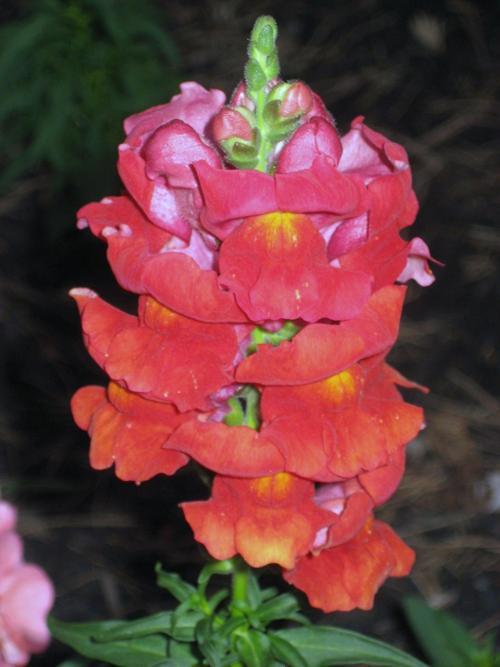
Label: snapdragon